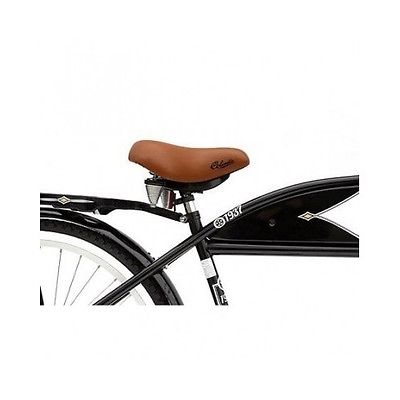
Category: bicycle